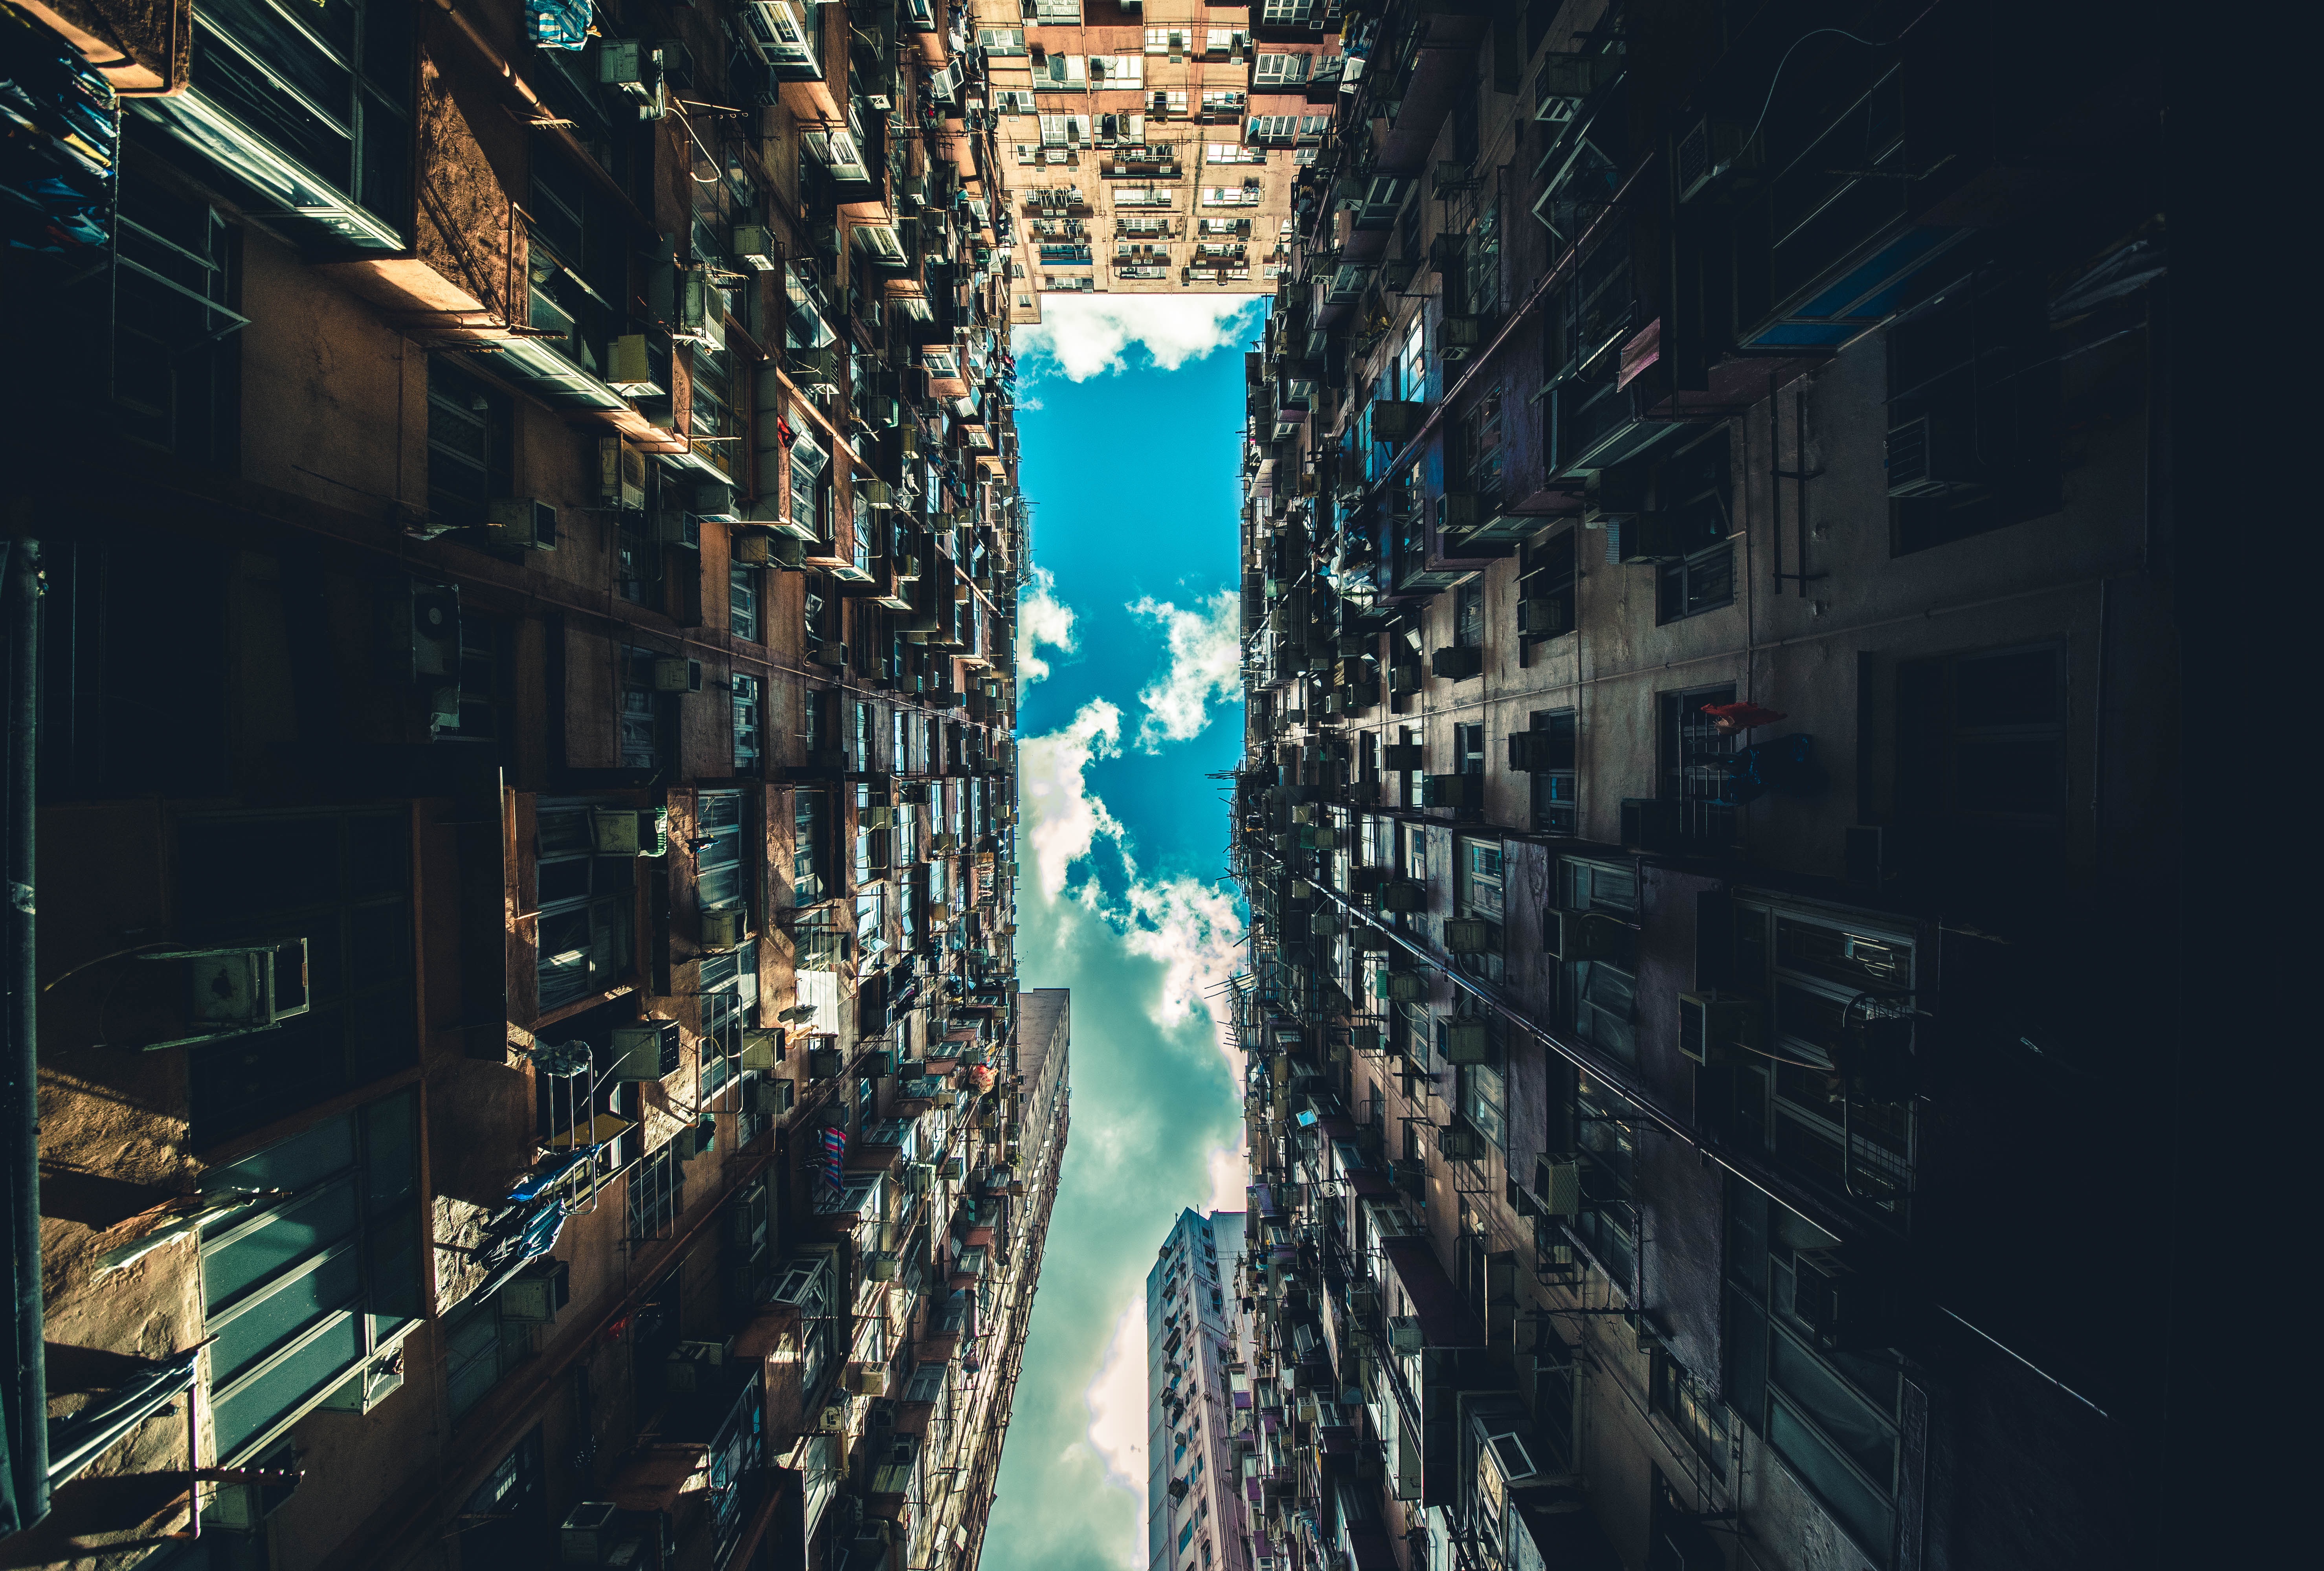
light, night, perspective, building, skyscraper, cityscape, color, darkness, apartment, air conditioner, stage, image, metropolis, screenshot, urban area